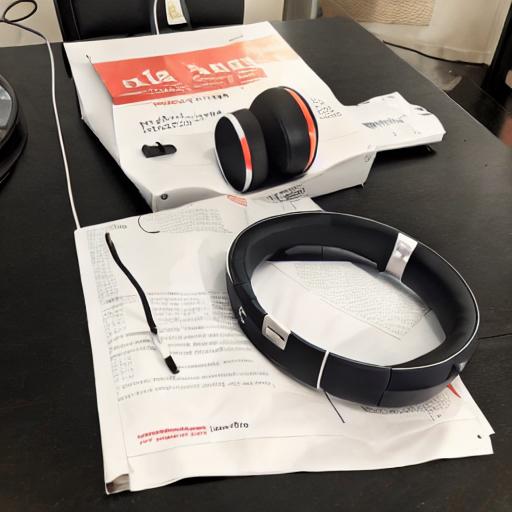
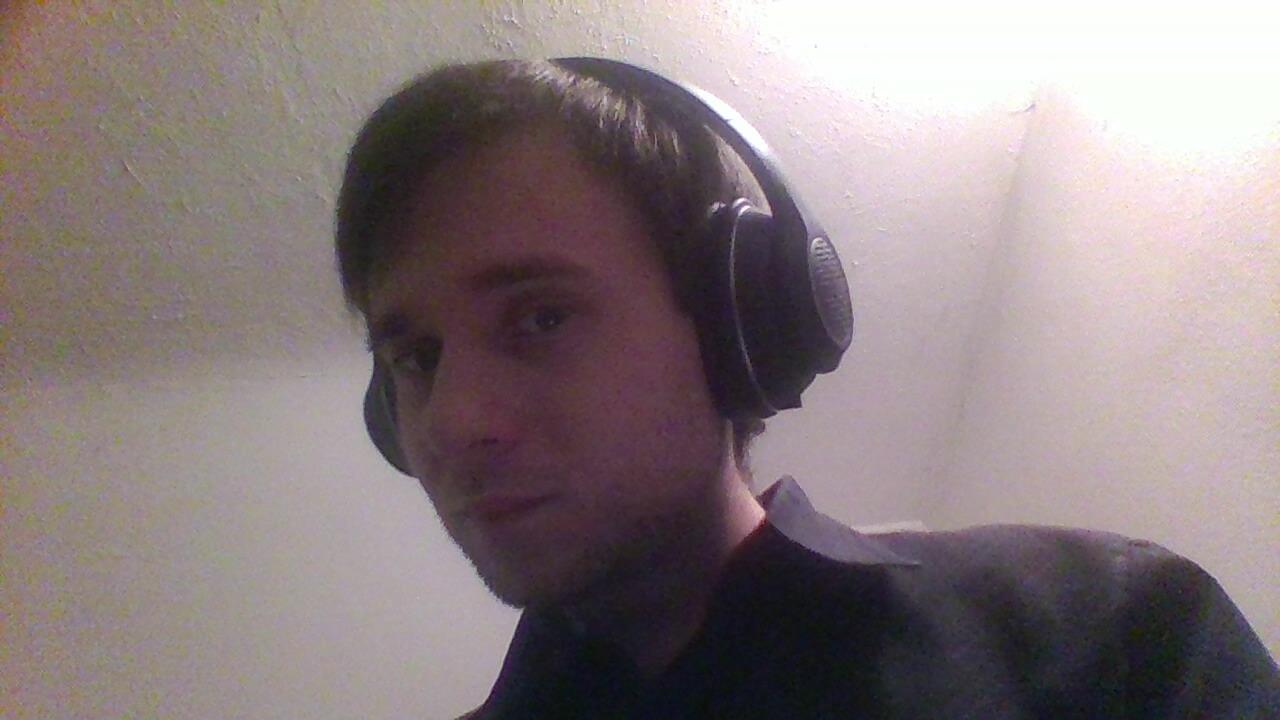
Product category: headphones
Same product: no